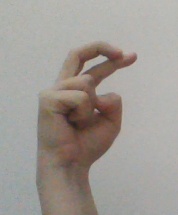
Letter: zay